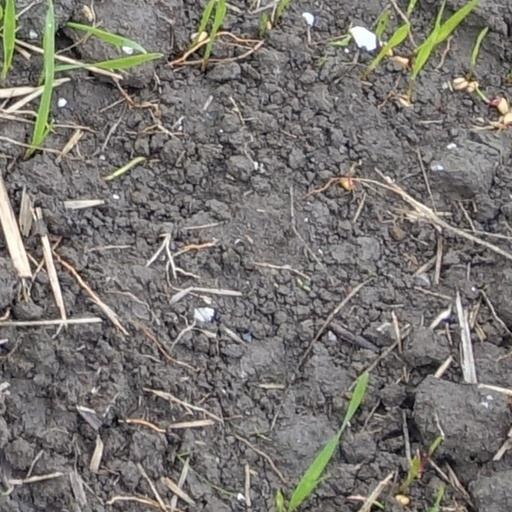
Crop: wheat